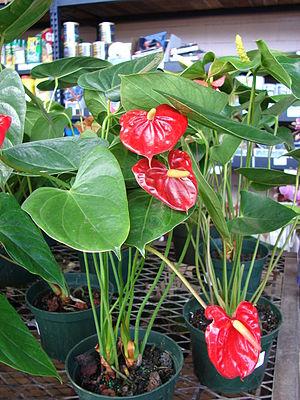
Anthurium est un genre de plantes de la famille des Araceae comportant de 600 à 800 espèces, voire 1 000 espèces : c'est un des genres les plus importants et les plus complexes de la famille. De nouvelles espèces sont décrites chaque année.